Kavalai Illaadha Manithan

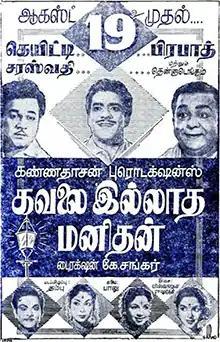
Theatrical release poster

Kavalai Illaadha Manithan is a 1960 Indian Tamil-language film directed by K. Shankar, written and co-produced by Kannadasan. The film stars Chandrababu and Rajasulochana, with M. R. Radha, T. S. Balaiah, T. R. Mahalingam, M. N. Rajam, and L. Vijayalakshmi in supporting roles. It was released on 19 August 1960 and was not a commercial success.